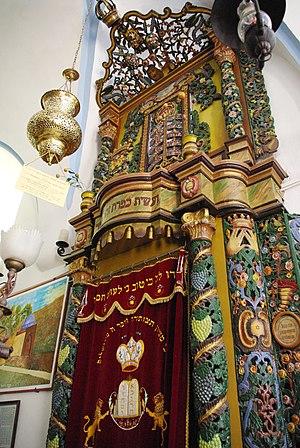
Aron de la Synagogue Ari Ashkenazi (XVIe siècle)
L'histoire des Juifs en terre d'Israël se développe sur près de 3000 ans et témoigne, malgré la dispersion des Juifs, de l'importance particulière, pour eux, de la terre d'Israël.
Safed en hébreu Tzfat est une ville du nord d'Israël située en Haute Galilée. Avec une altitude de 900 m au-dessus du niveau de la mer, c'est la plus haute ville d'Israël. Le nom צְפַת vient du verbe צָפָה guetter, observer. À l'époque du Sanhédrin, Safed était l'un des villages-fanaux construits sur les collines depuis Jérusalem, où des feux étaient allumés de proche en proche pour annoncer la nouvelle lune et les jours saints.
Une synagogue est un lieu de culte juif.